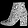
Label: Ankle boot